Qijia culture

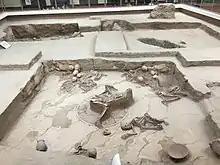
Ruins of Lajia.

Johan Gunnar Andersson discovered the initial site at "Qijiaping" in 1923. Qijia culture was a sedentary culture, based on agriculture, and breeding pigs, which were also used in sacrifices.